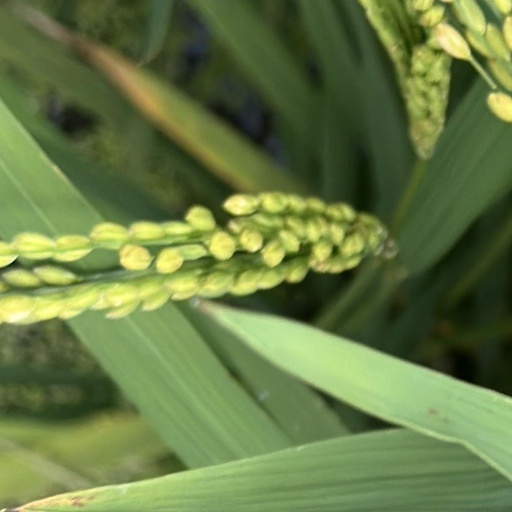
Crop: rice